Academic dress of University of Melbourne

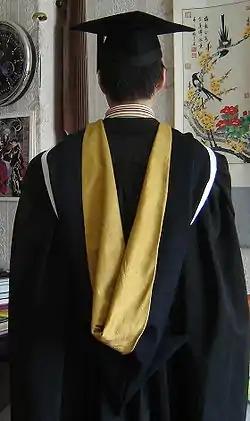
The BHort/BAgr hood (not normally worn with a mortarboard until 2023)

The academic dress of the University of Melbourne refers to the formal attire, including robes, gowns, and hoods, as prescribed by the Statutes and Regulations for undergraduates, graduates, officers, and honorands of the university. This follows the style of the University of Oxford for the gowns and hoods for Bachelors and Masters degrees. Melbourne adopts the style of the University of Cambridge for its doctorates.